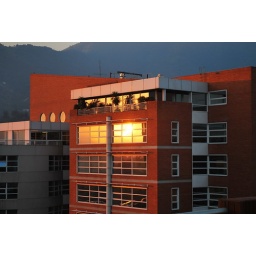
Sunset reflected in a building window